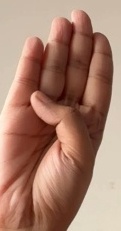
ASL sign: B